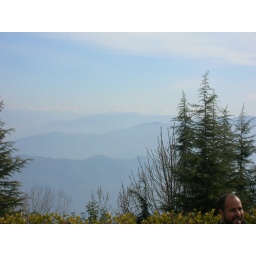
A beautiful view of Snow capped mountains in Kashmir from Bhurban hill station, 80 km north of Islamabad.